List of London Underground electric multiple units

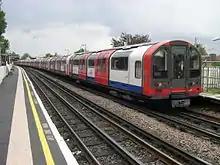
London Underground tube stock

Electric multiple units have operated on the London Underground since 1898, and exclusively since 1961. They are of two sizes, smaller deep-tube trains and larger sub-surface trains that are of a similar size to those on British main lines.